American Foxhound

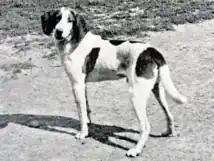
Early Trigg Hound

In 1910, well-known big-game hunter Paul J. Rainey purchased twenty five hounds from Trigg and took them on a hunting trip in Africa, later buying more from Trigg, his son Alanson, and others. After Trigg's death, some fanciers began to lose interest and the strain declined in popularity, despite a small core of active breeders. After Rainey returned from his trips, however, he announced that the Triggs were the "best and most courageous hounds in the world," causing their popularity to rise again amongst hunters.